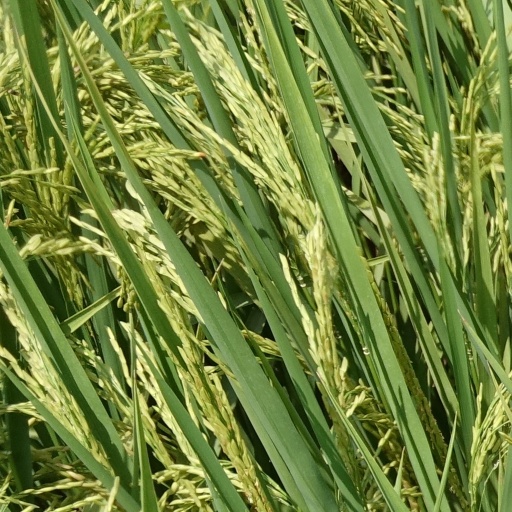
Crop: rice